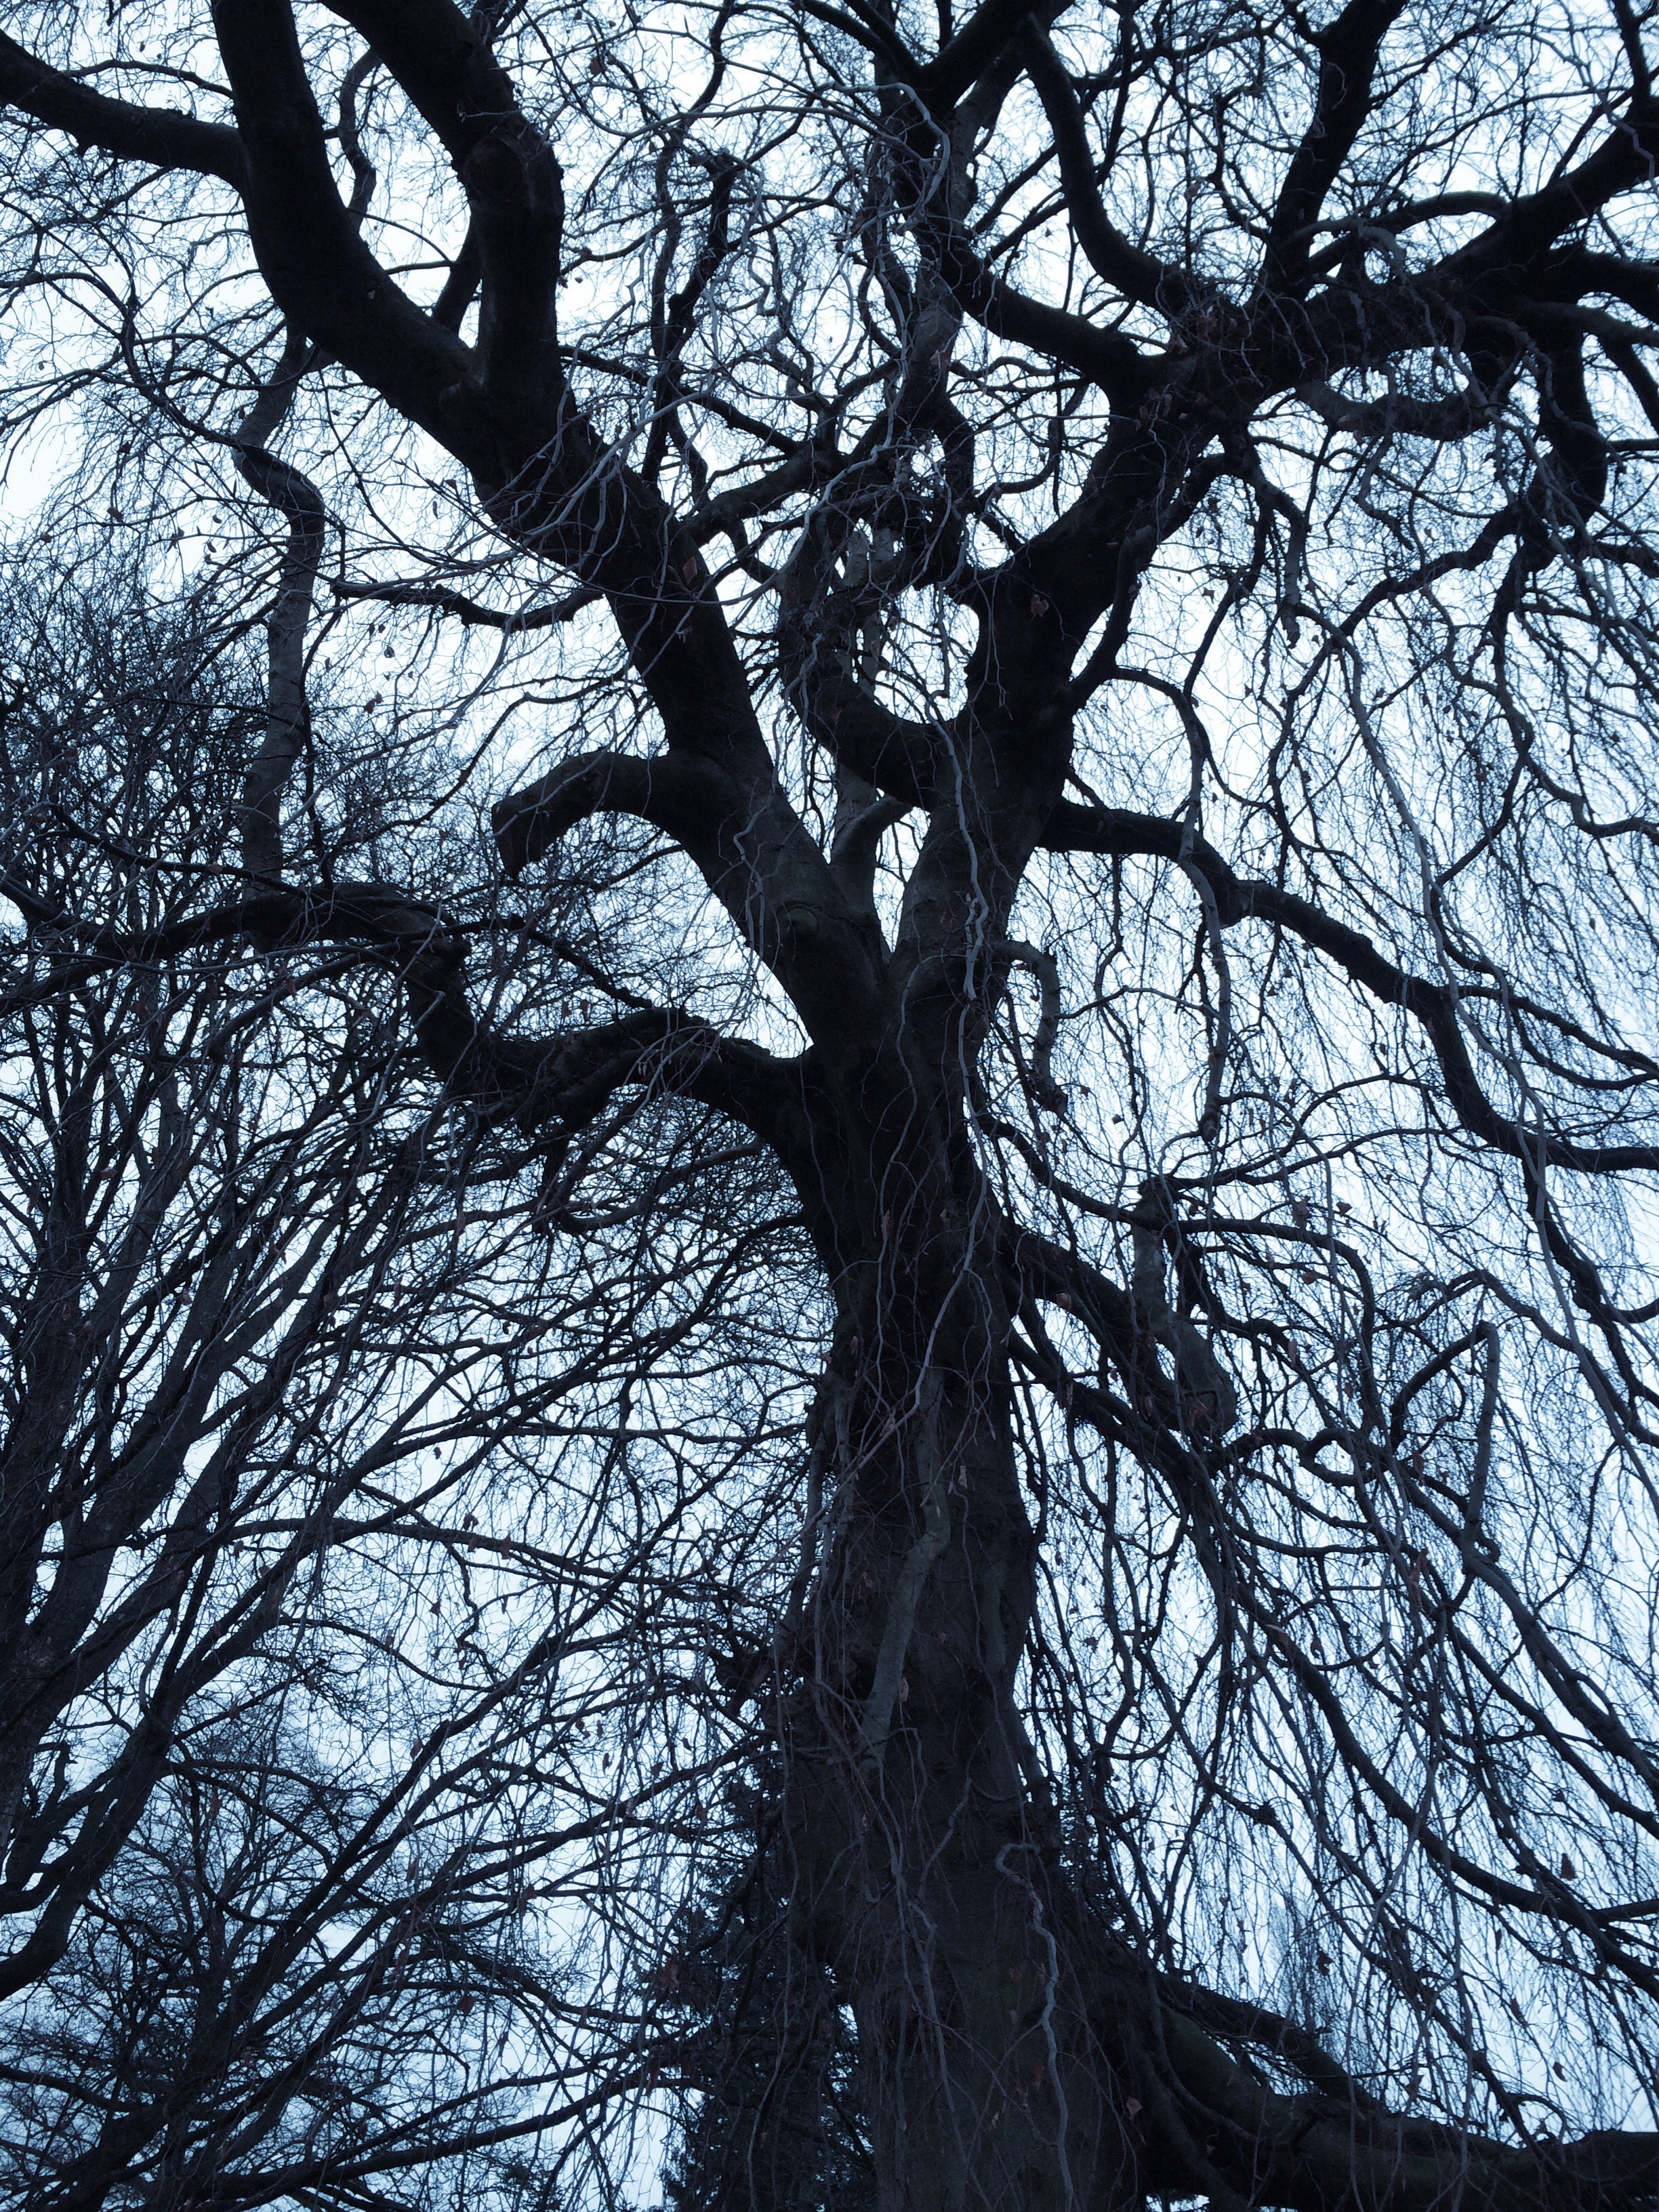
tree, nature, forest, branch, silhouette, snow, winter, black and white, plant, sky, sunlight, leaf, flower, trunk, atmosphere, spring, high, autumn, shadow, blue, monochrome, season, clouds, solitary, deciduous, gloomy, woodland, kahl, weather mood, flowering plant, monochrome photography, woody plant, land plant